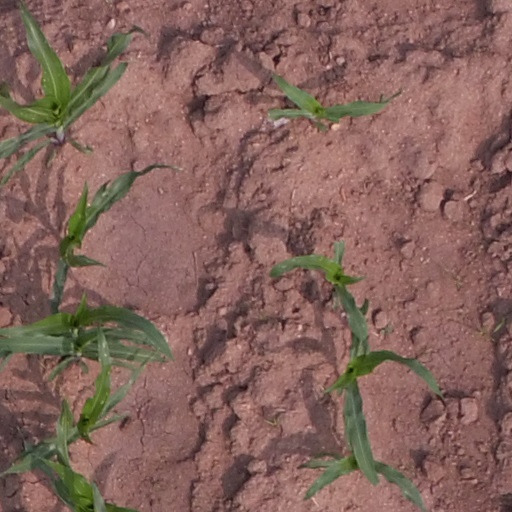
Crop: maize; corn